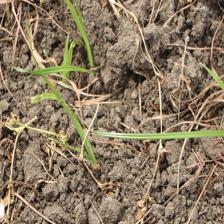
Label: Grass